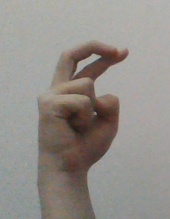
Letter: zay